List of solar-powered boats

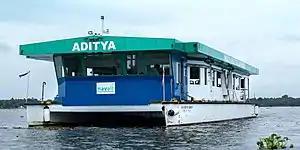
"Aditya" India's first solar ferry

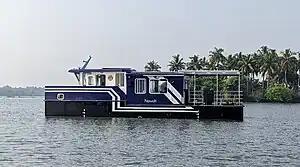
"Barracuda" India's fastest solar boat

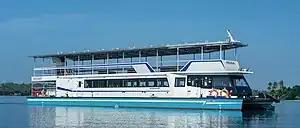
"Indra" India's largest solar boat

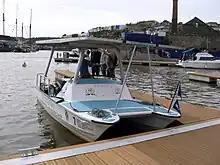
"SB Collinda" crossed the English Channel on solar power

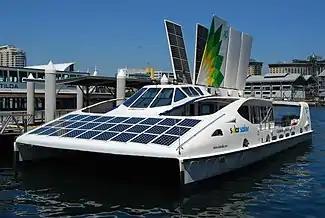
"Solar Sailor" of Australia

List of solar-powered boats is a list of boats powered by the sun, typically solar panels providing electrical power to motors.